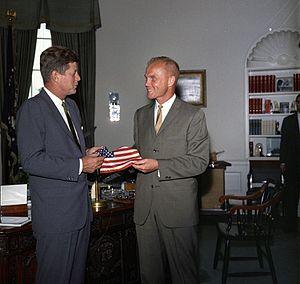
John Herschel Glenn, Jr., né le 18 juillet 1921 à Cambridge et mort le 8 décembre 2016 à Columbus, est un astronaute et un homme politique américain. En 1962, à bord de la capsule de la mission spatiale Mercury-Atlas 6, Glenn fait trois fois le tour de la Terre et devient ainsi le premier américain à effectuer un vol orbital. Après avoir pris sa retraite de la NASA en 1964 il entame une carrière politique. De 1974 à 1999 il est élu en tant que sénateur démocrate de l'État de l'Ohio. En 1998, il vole une dernière fois dans l'espace à bord de la navette spatiale américaine.